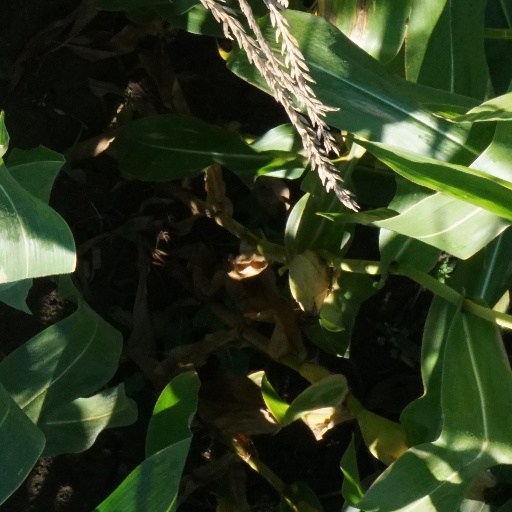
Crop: maize; corn